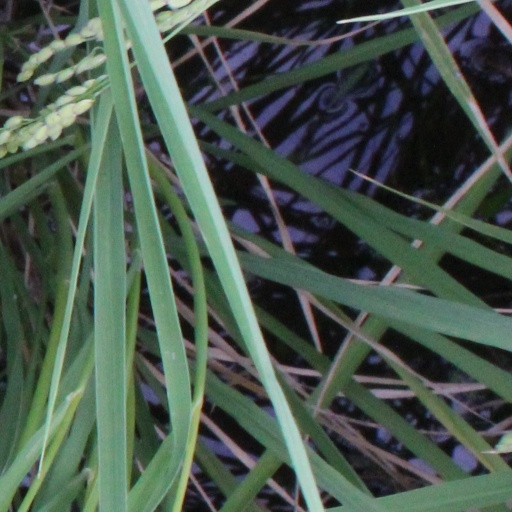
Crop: rice